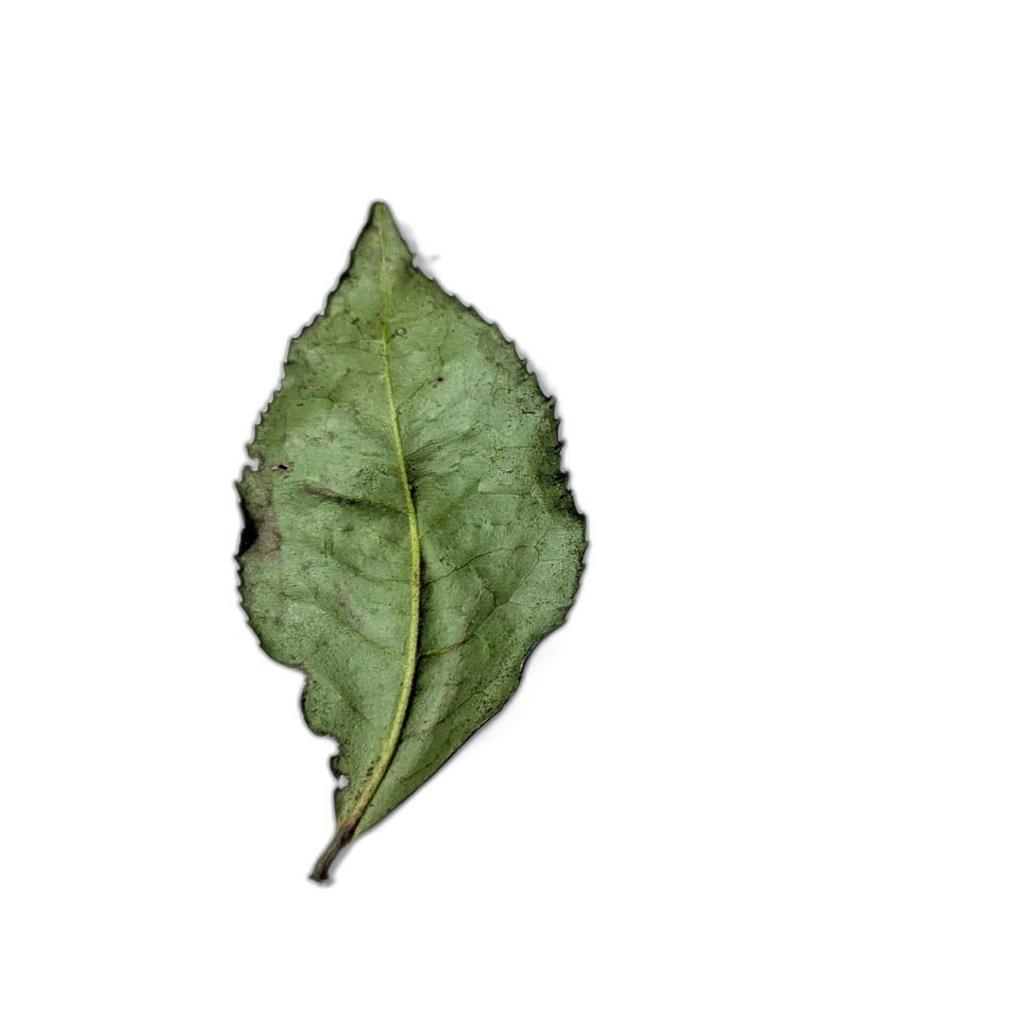
Label: Healthy